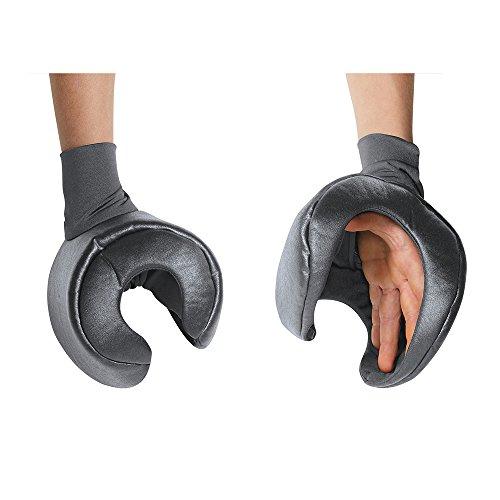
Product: Disguise Lego Firefighter Deluxe Costume, Black/Yellow, Small (4-6)
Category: Clothing, Shoes & Jewelry | Costumes & Accessories | Kids & Baby | Boys | Costumes
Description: Great Condition.
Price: $40.55
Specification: ProductDimensions:14x5x45inches|ItemWeight:1pounds|ShippingWeight:1.28pounds(Viewshippingratesandpolicies)|DomesticShipping:ItemcanbeshippedwithinU.S.|InternationalShipping:ThisitemcanbeshippedtoselectcountriesoutsideoftheU.S.LearnMore|ASIN:B01MTEZUSS|Itemmodelnumber:18231L|Manufacturerrecommendedage:4-6years